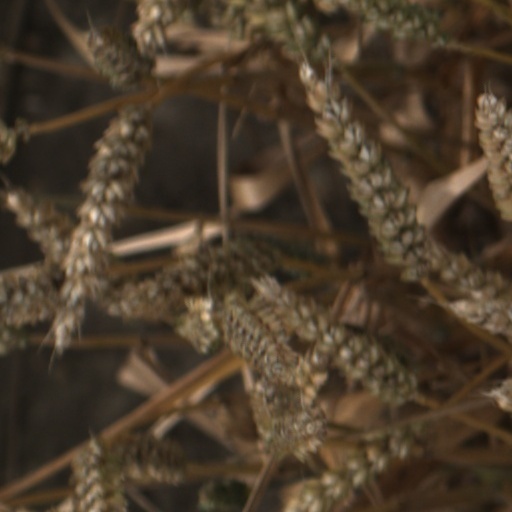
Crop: wheat